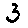
Label: 3